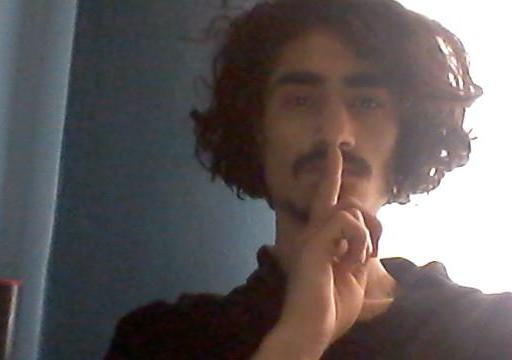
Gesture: mute